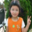
Label: girl